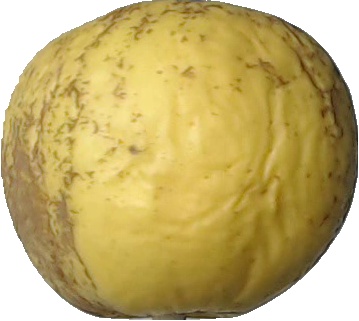
Label: apple_golden_1